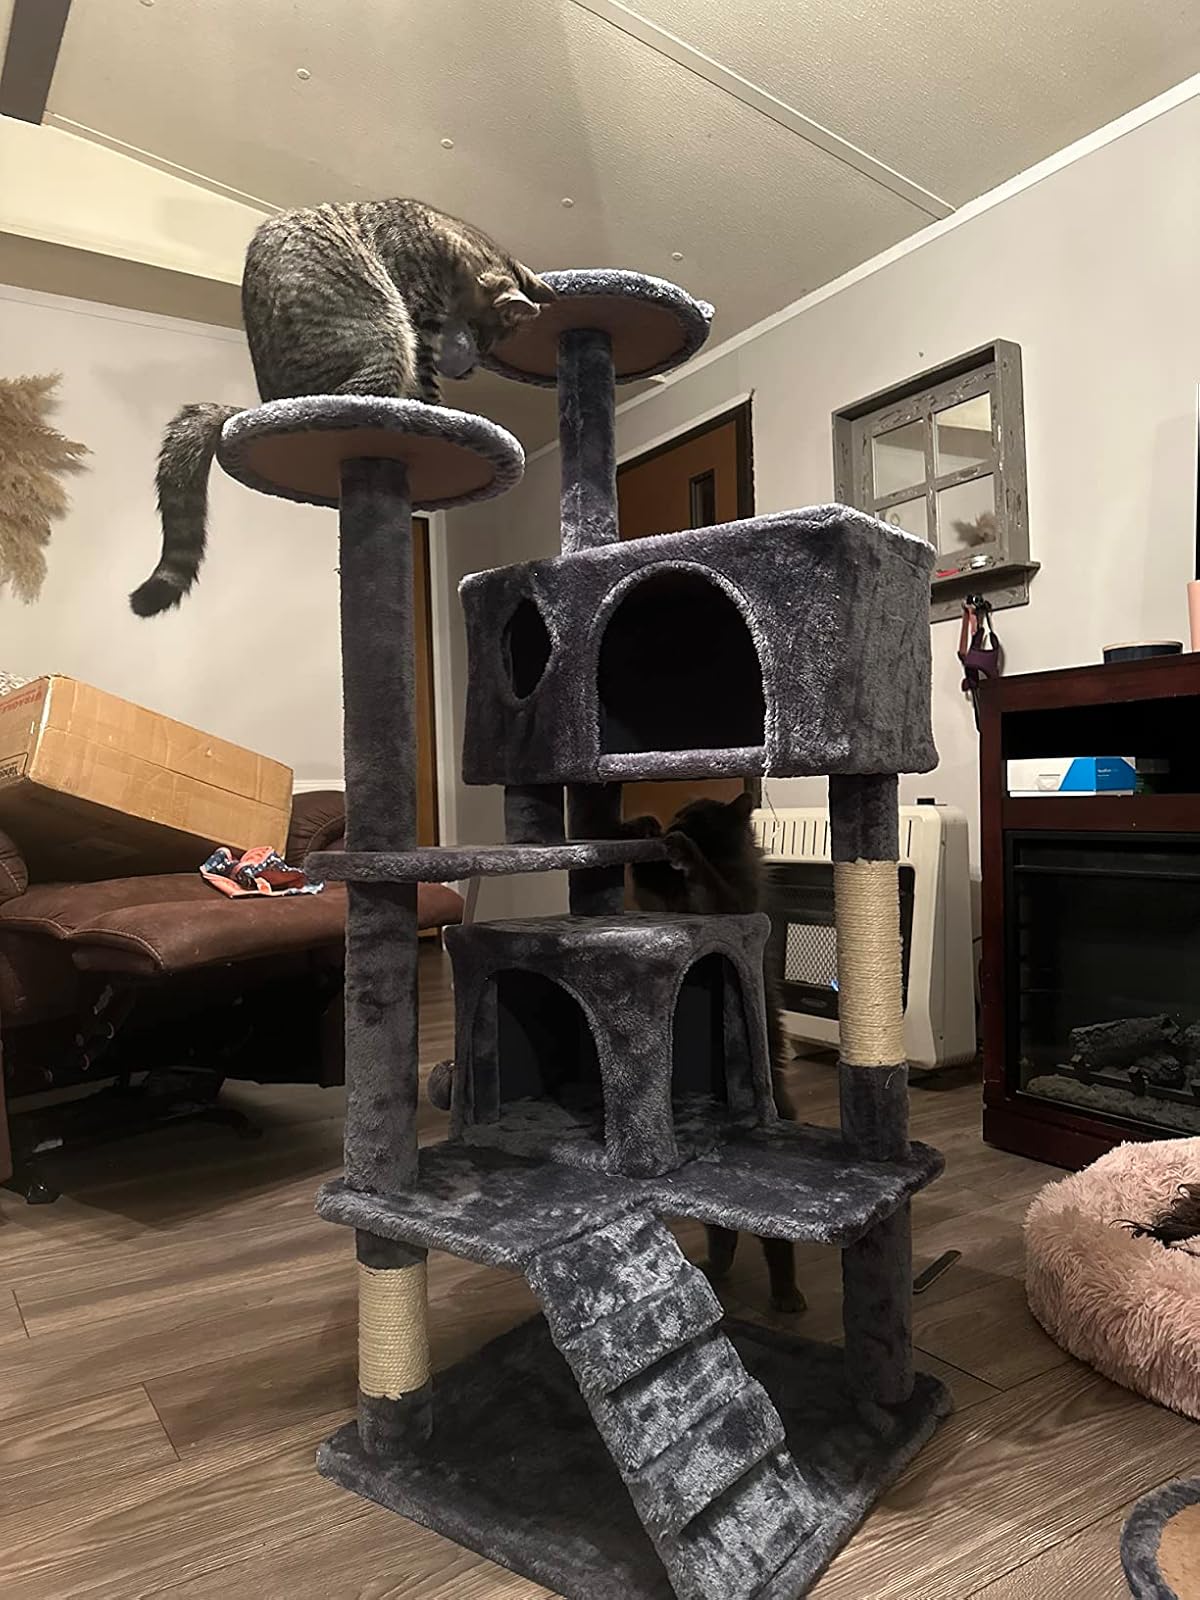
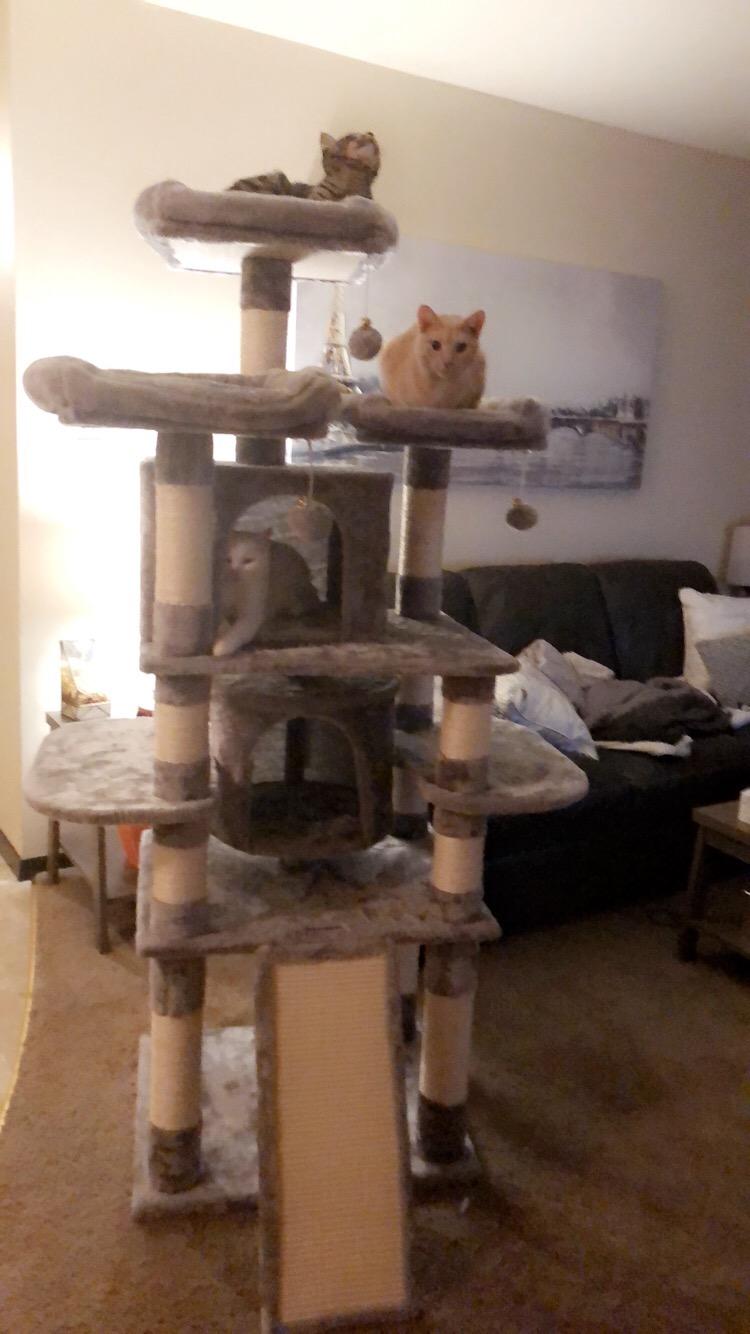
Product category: items_cat tree
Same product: no